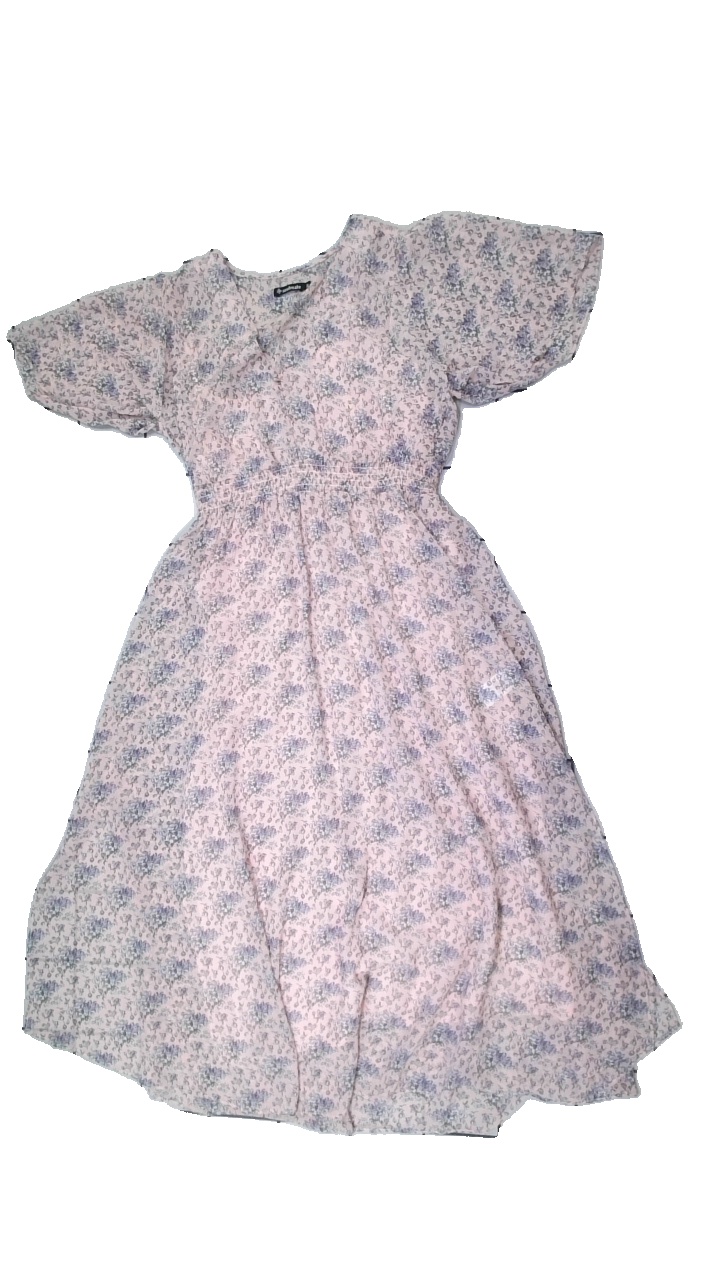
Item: Dress (Ladies)
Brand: Soulmate
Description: Pink dress with floral print from Soulmate, size M. Okay condition.
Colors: Pink, Purple, Green, Multicolor
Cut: Regular, V-collar
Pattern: Floral print
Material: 85% poly, 15% cott
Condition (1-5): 3
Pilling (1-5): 5
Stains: Minor
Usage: Reuse
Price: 100-150